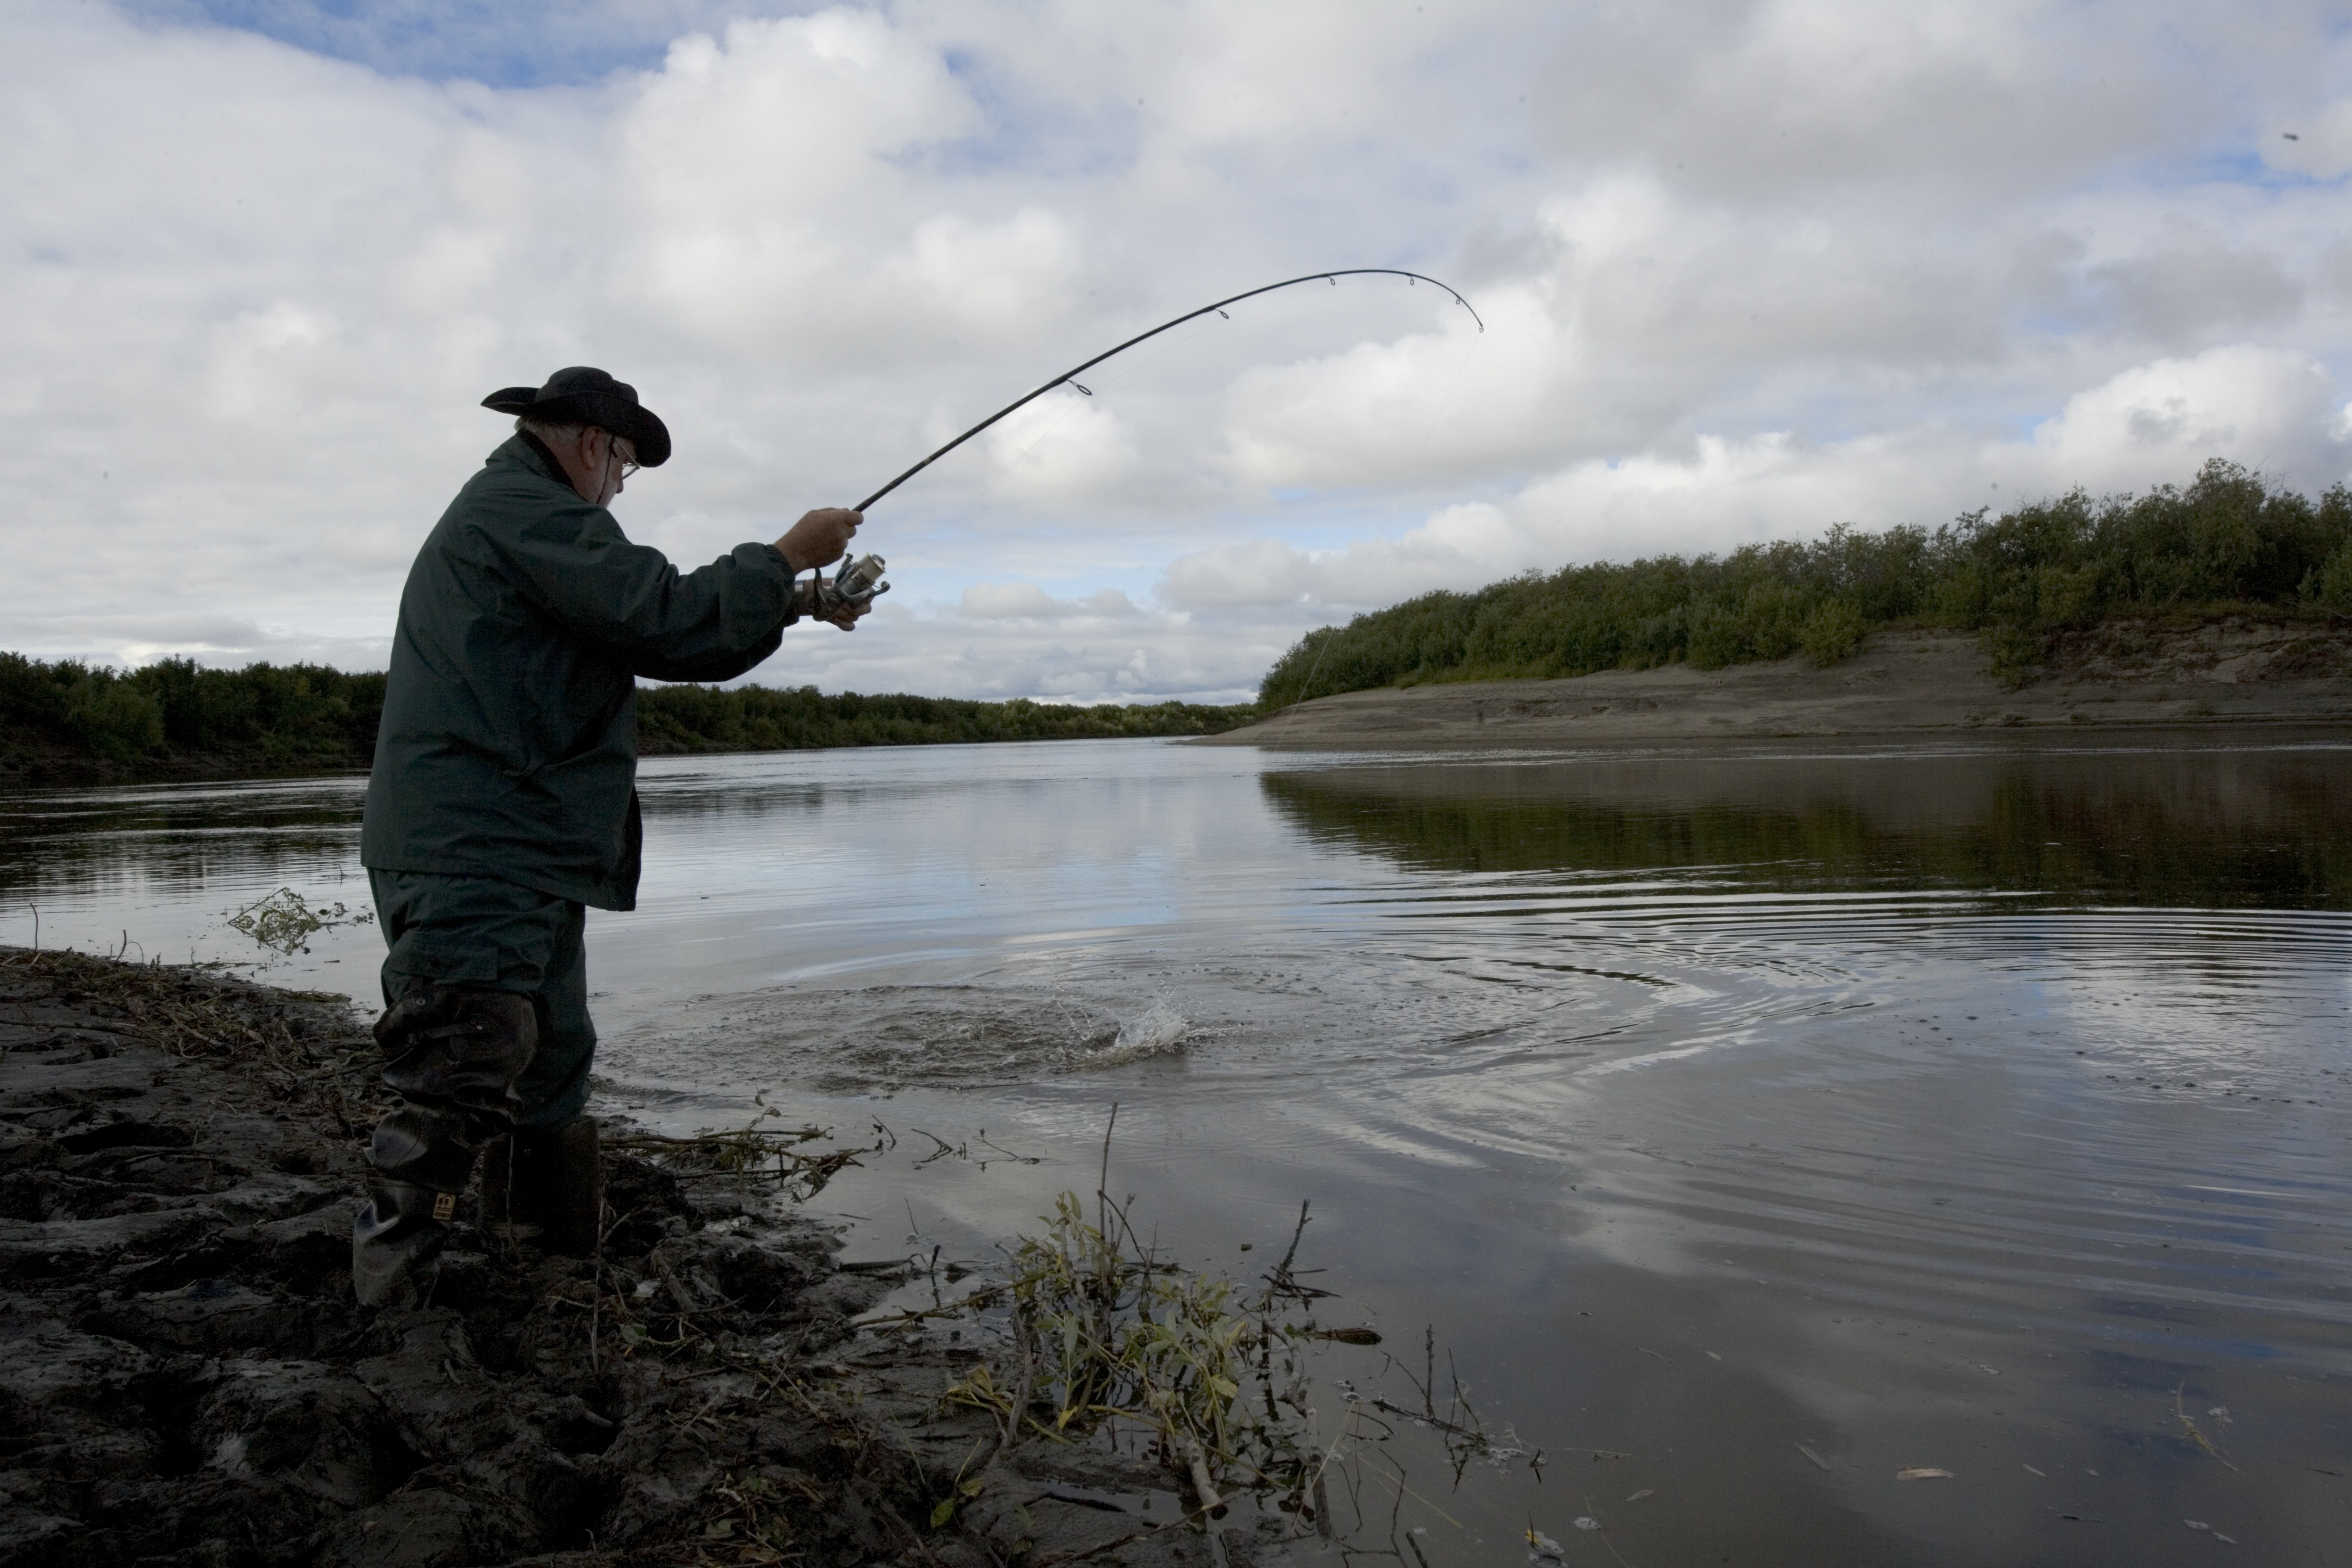
landscape, nature, outdoor, sport, river, recreation, fishing, fisherman, spinning, lifestyle, leisure, activity, fun, relaxation, casting, angler, angling, freshwater, fly fishing, recreational, outdoor recreation, recreational fishing, casting fishing